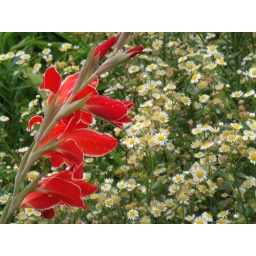
The contrast of red in front of the white flowers makes the red flower stand out. I also used the thirds rule!